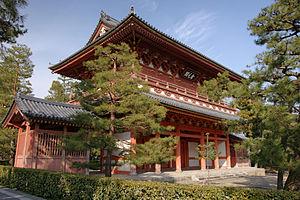
Le Daitoku-ji est un temple bouddhiste relevant de l'école zen rinzai, situé dans le nord de Kyoto au Japon. Il est constitué d'un complexe de plusieurs temples secondaires et porte également le nom de la montagne Ryuhozan.